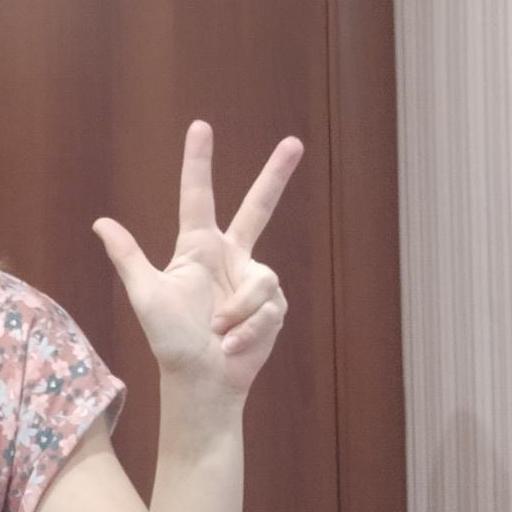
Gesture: three2